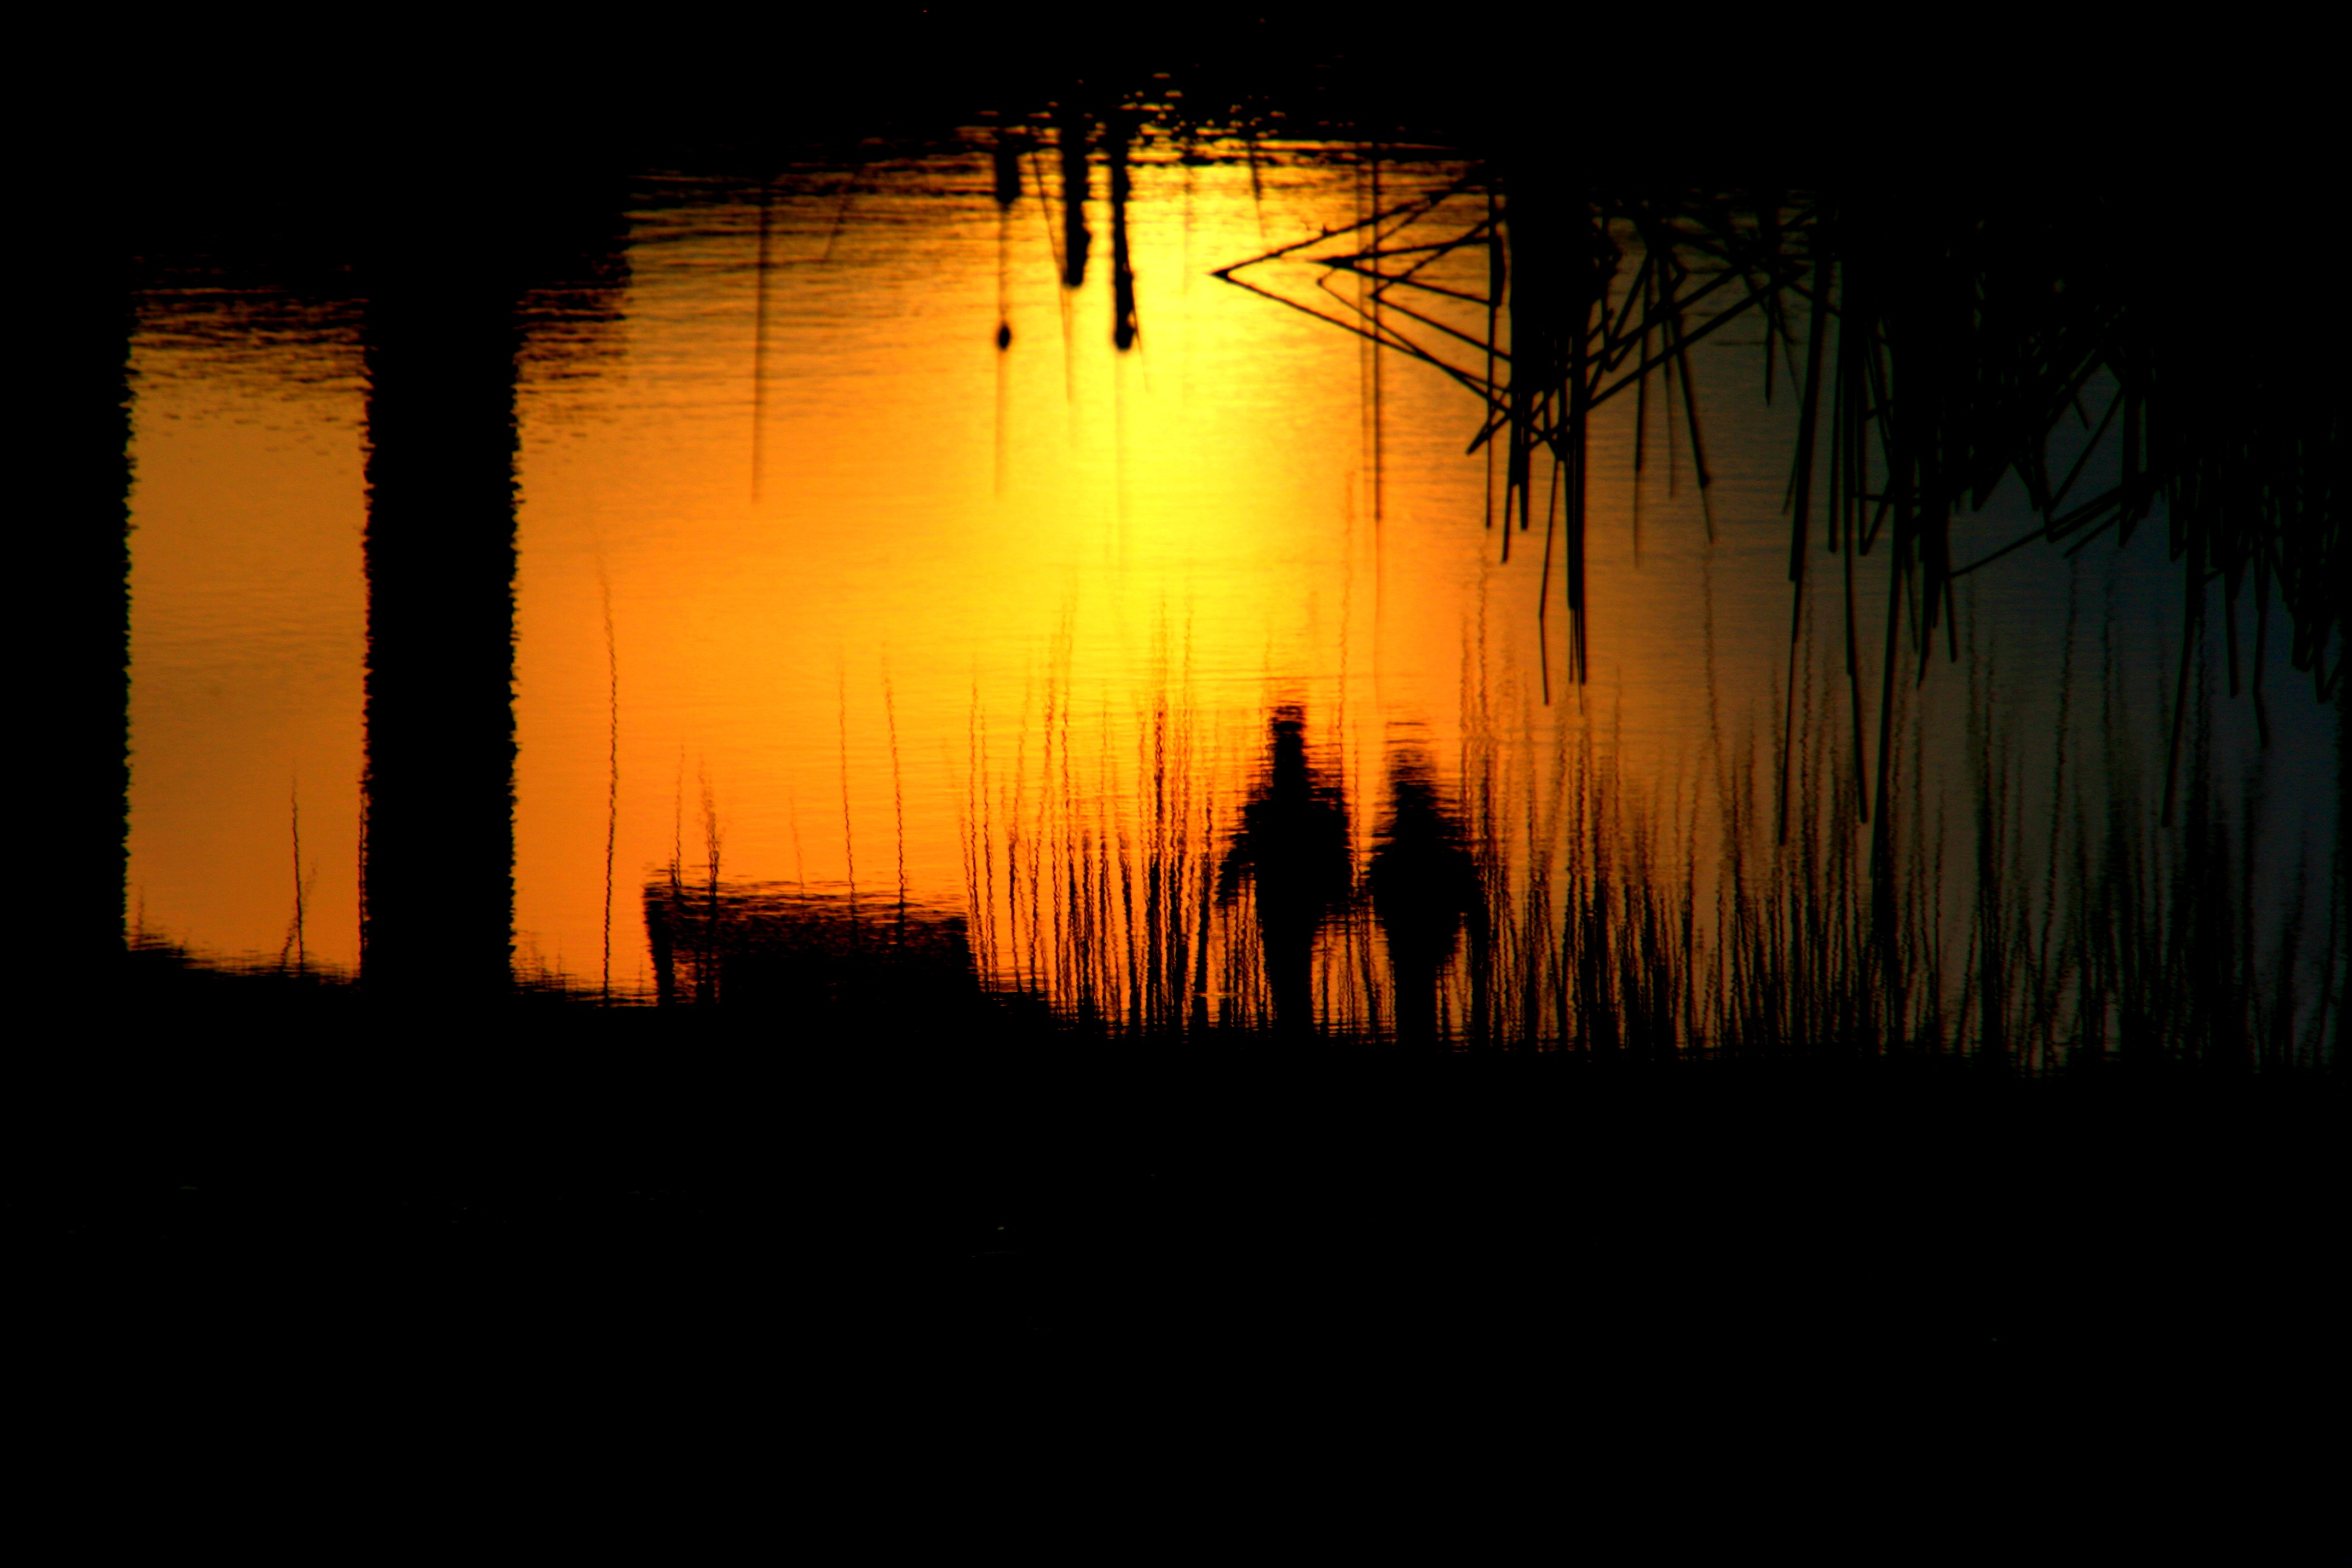
water, light, sunrise, sunset, bridge, night, sunlight, dawn, atmosphere, dusk, love, evening, reflection, shadow, couple, darkness